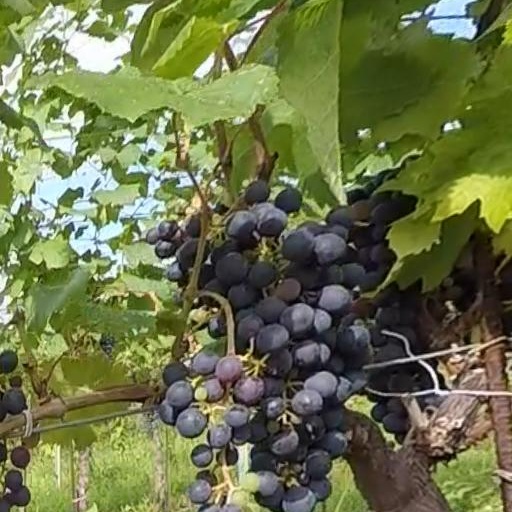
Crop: grape